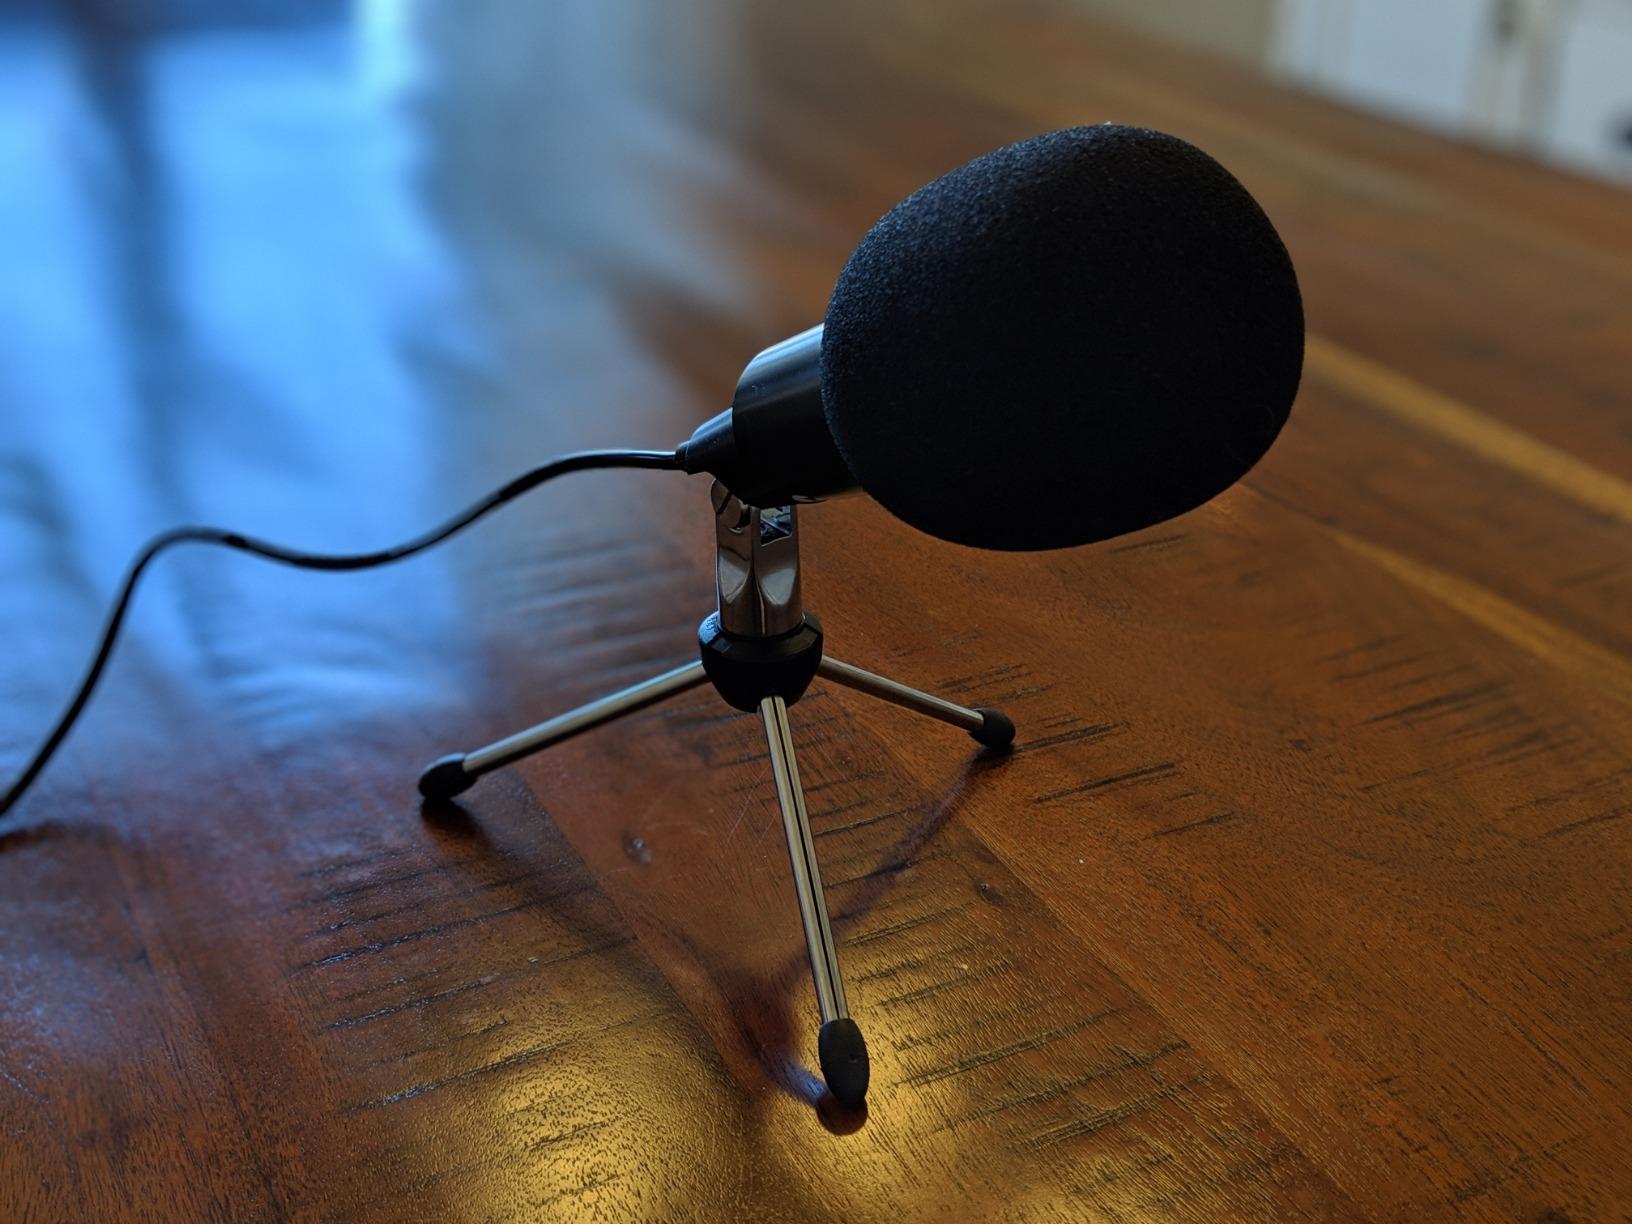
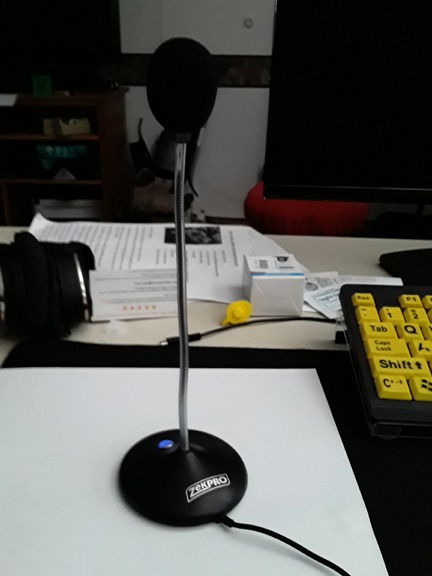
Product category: microphone
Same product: no